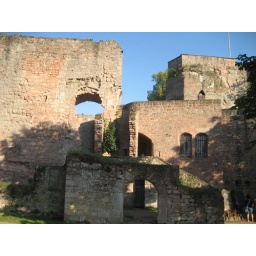
This is the castle that sits upon the mountain over Landstuhl.